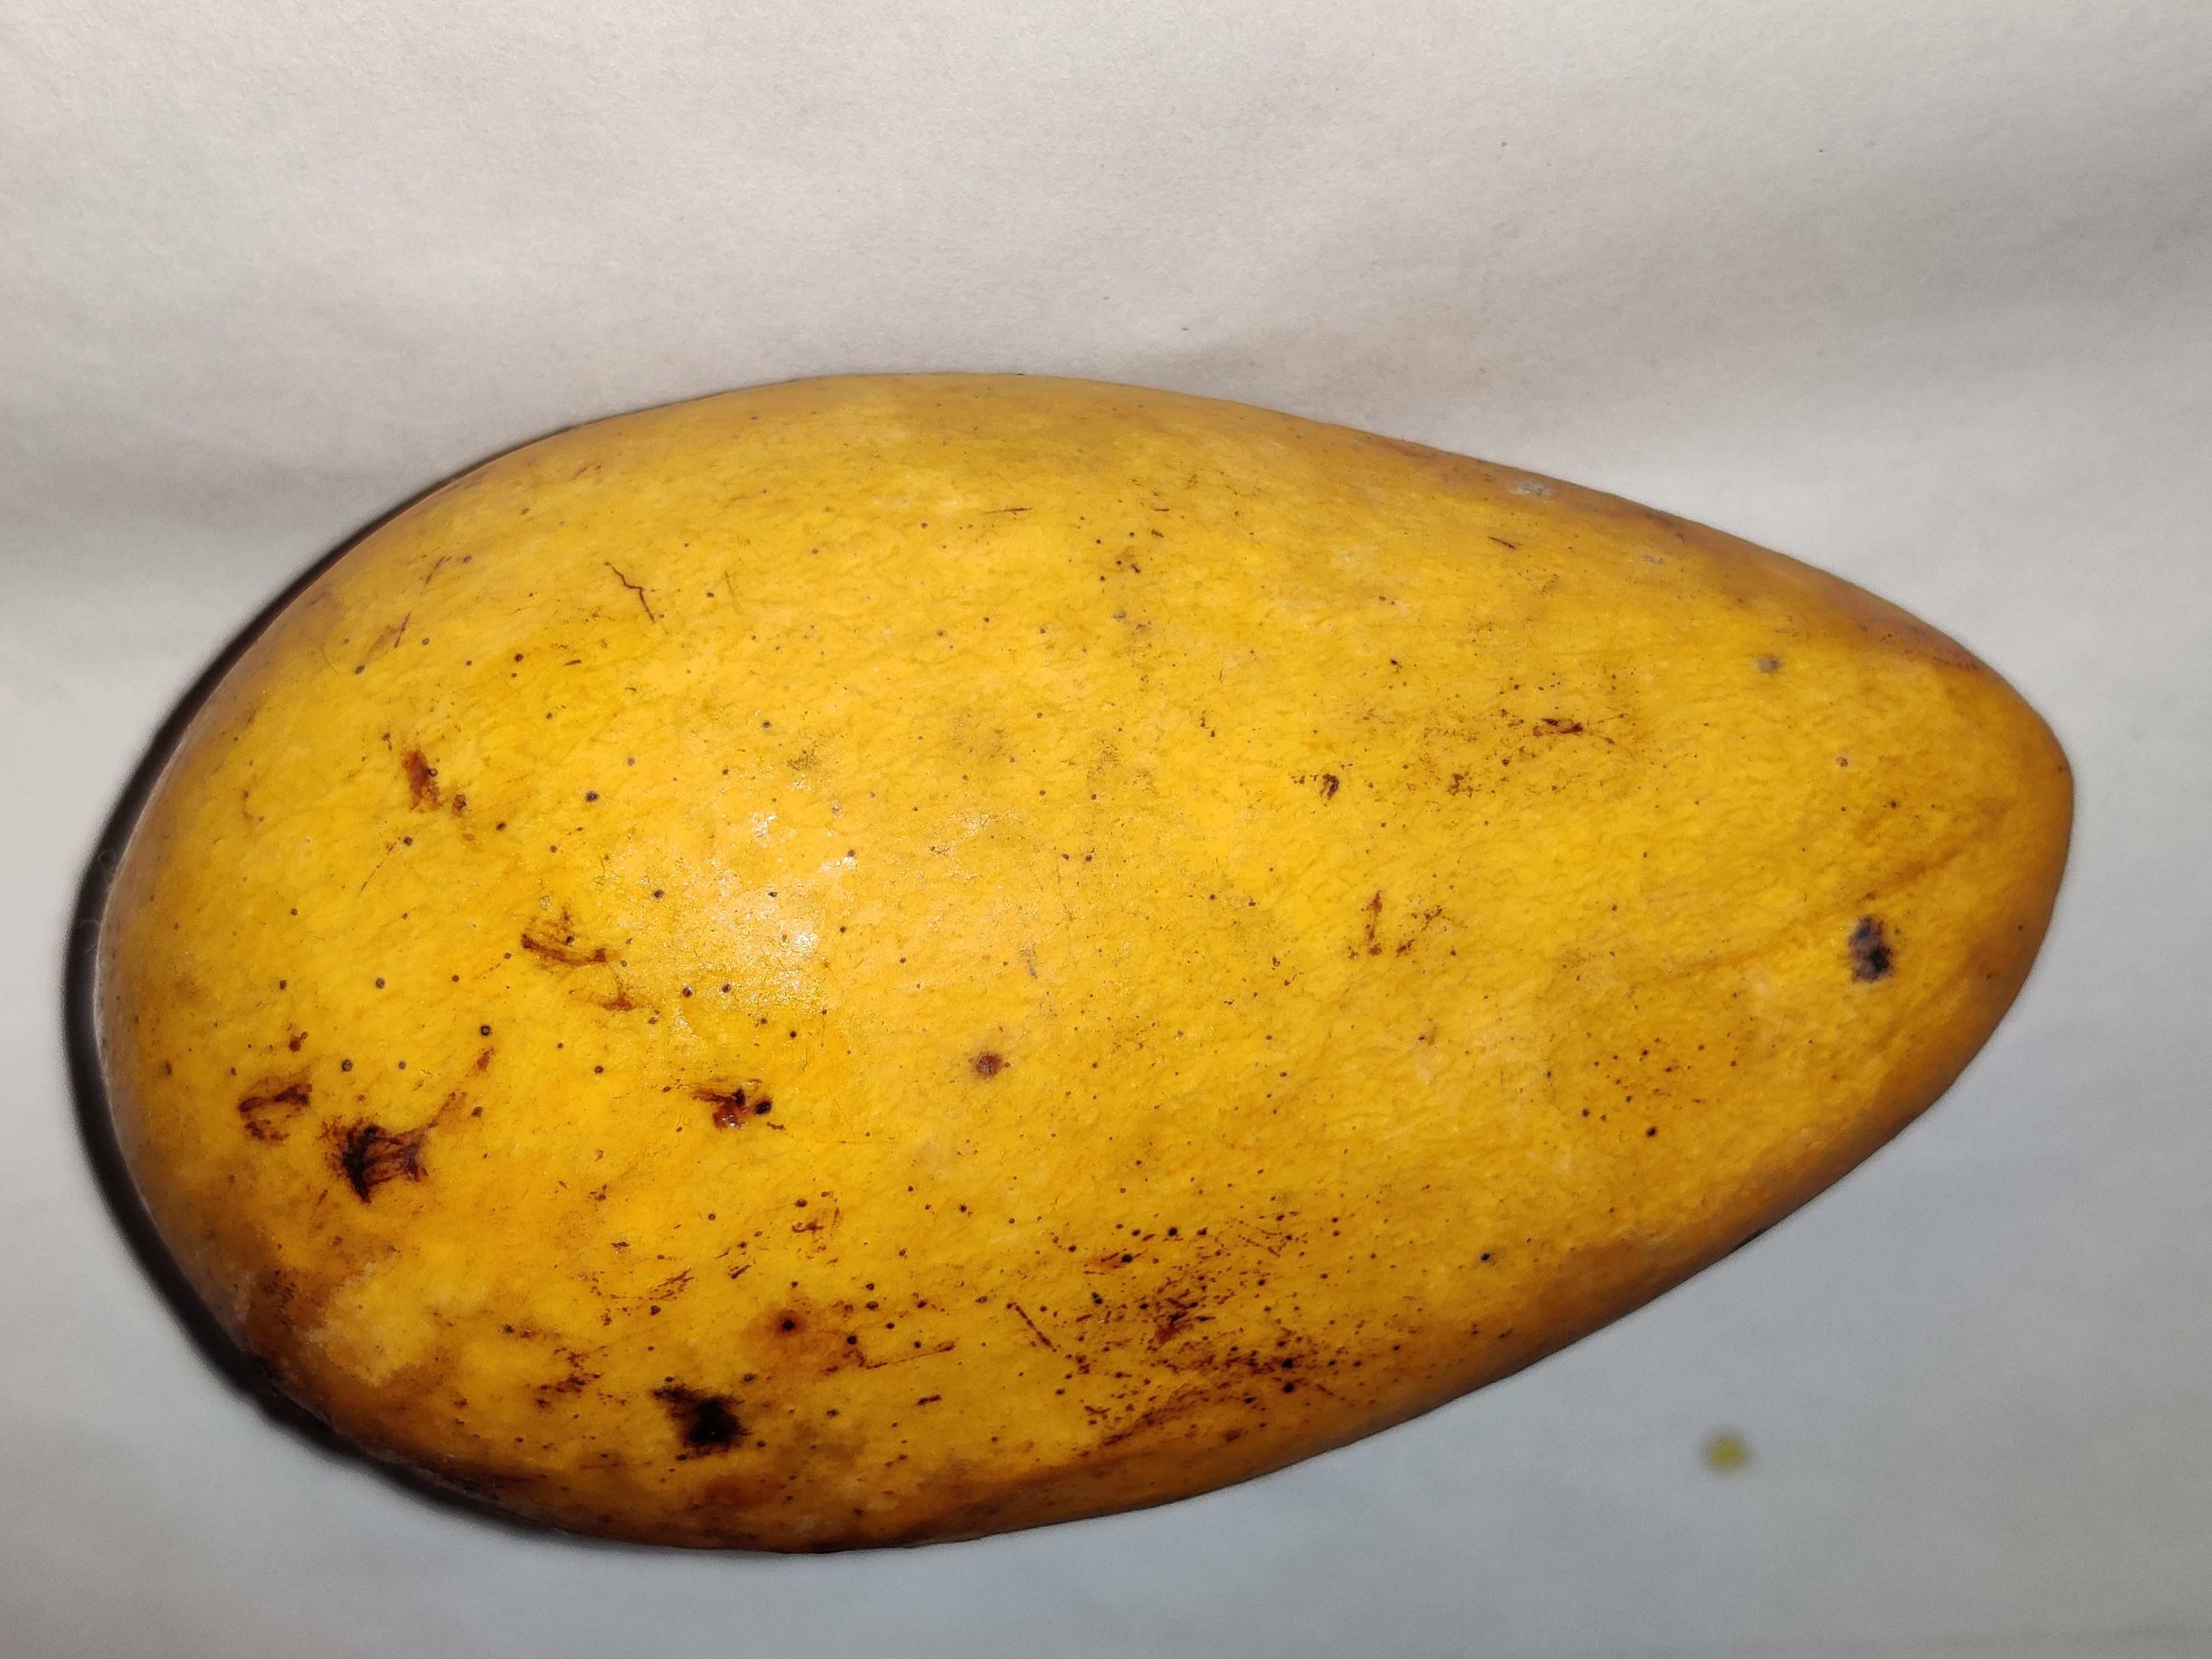
Fruit: mango
Grade: 2nd-grade